Royal Rumble (2007)

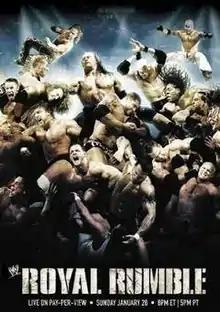
Promotional poster featuring various WWE wrestlers

The 2007 Royal Rumble was the 20th annual Royal Rumble professional wrestling pay-per-view (PPV) event produced by World Wrestling Entertainment (WWE). It was held for wrestlers from the promotion's Raw, SmackDown!, and ECW brand divisions. The event took place on January 28, 2007, at the AT&T Center in San Antonio, Texas, and was the second Royal Rumble held in San Antonio after the 1997 event. This marked the ECW brand's first participation in the Royal Rumble, which became WWE's third brand in mid-2006. As has been customary since 1993, the Royal Rumble match winner received a world championship match at that year's WrestleMania. For the 2007 event, the winner received their choice to challenge for either Raw's WWE Championship, SmackDown!'s World Heavyweight Championship, or the ECW World Championship at WrestleMania 23, marking the first time that three titles were an option.